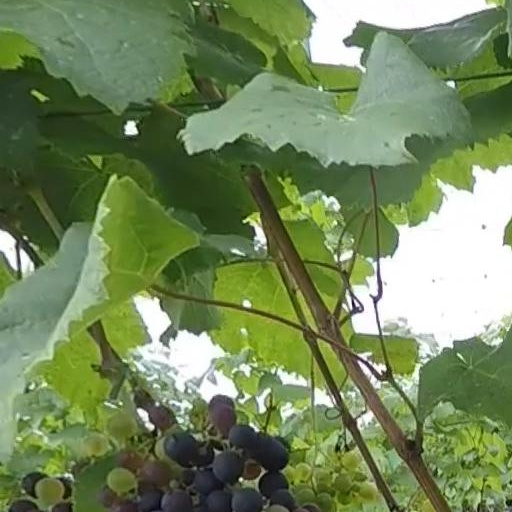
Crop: grape